United States presidential visits to South America

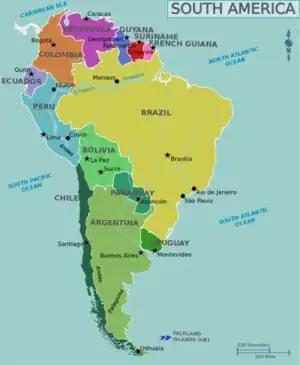
The countries of South America and their capitals

Eleven United States presidents and one president-elect have made presidential visits to South America. The first trip was made by Herbert Hoover (as president-elect) in 1928. During this tour he delivered twenty-five speeches in ten Central and South American countries, almost all of which stressed his plans to reduce American political and military interference in Latin American affairs. In sum, he pledged that the United States would act as a "good neighbor."